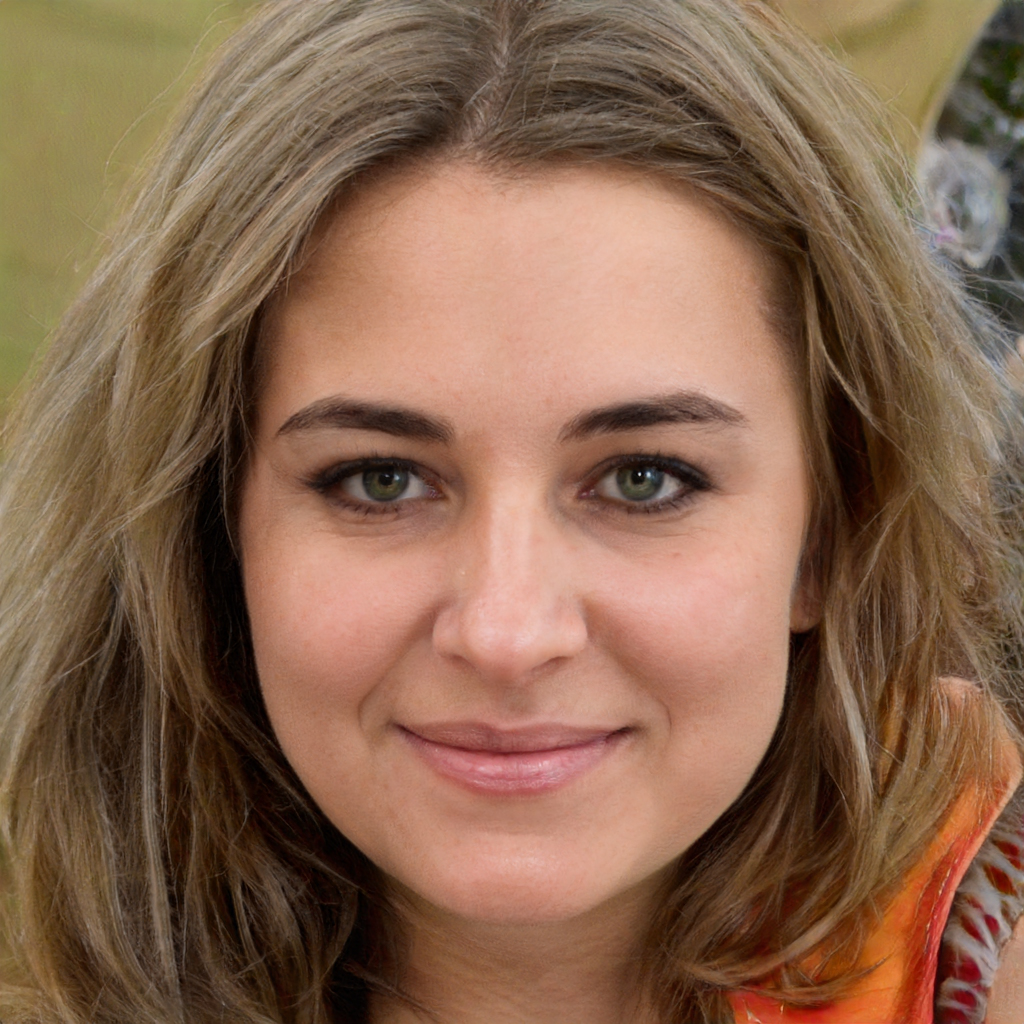
Portrait style: Real Portrait